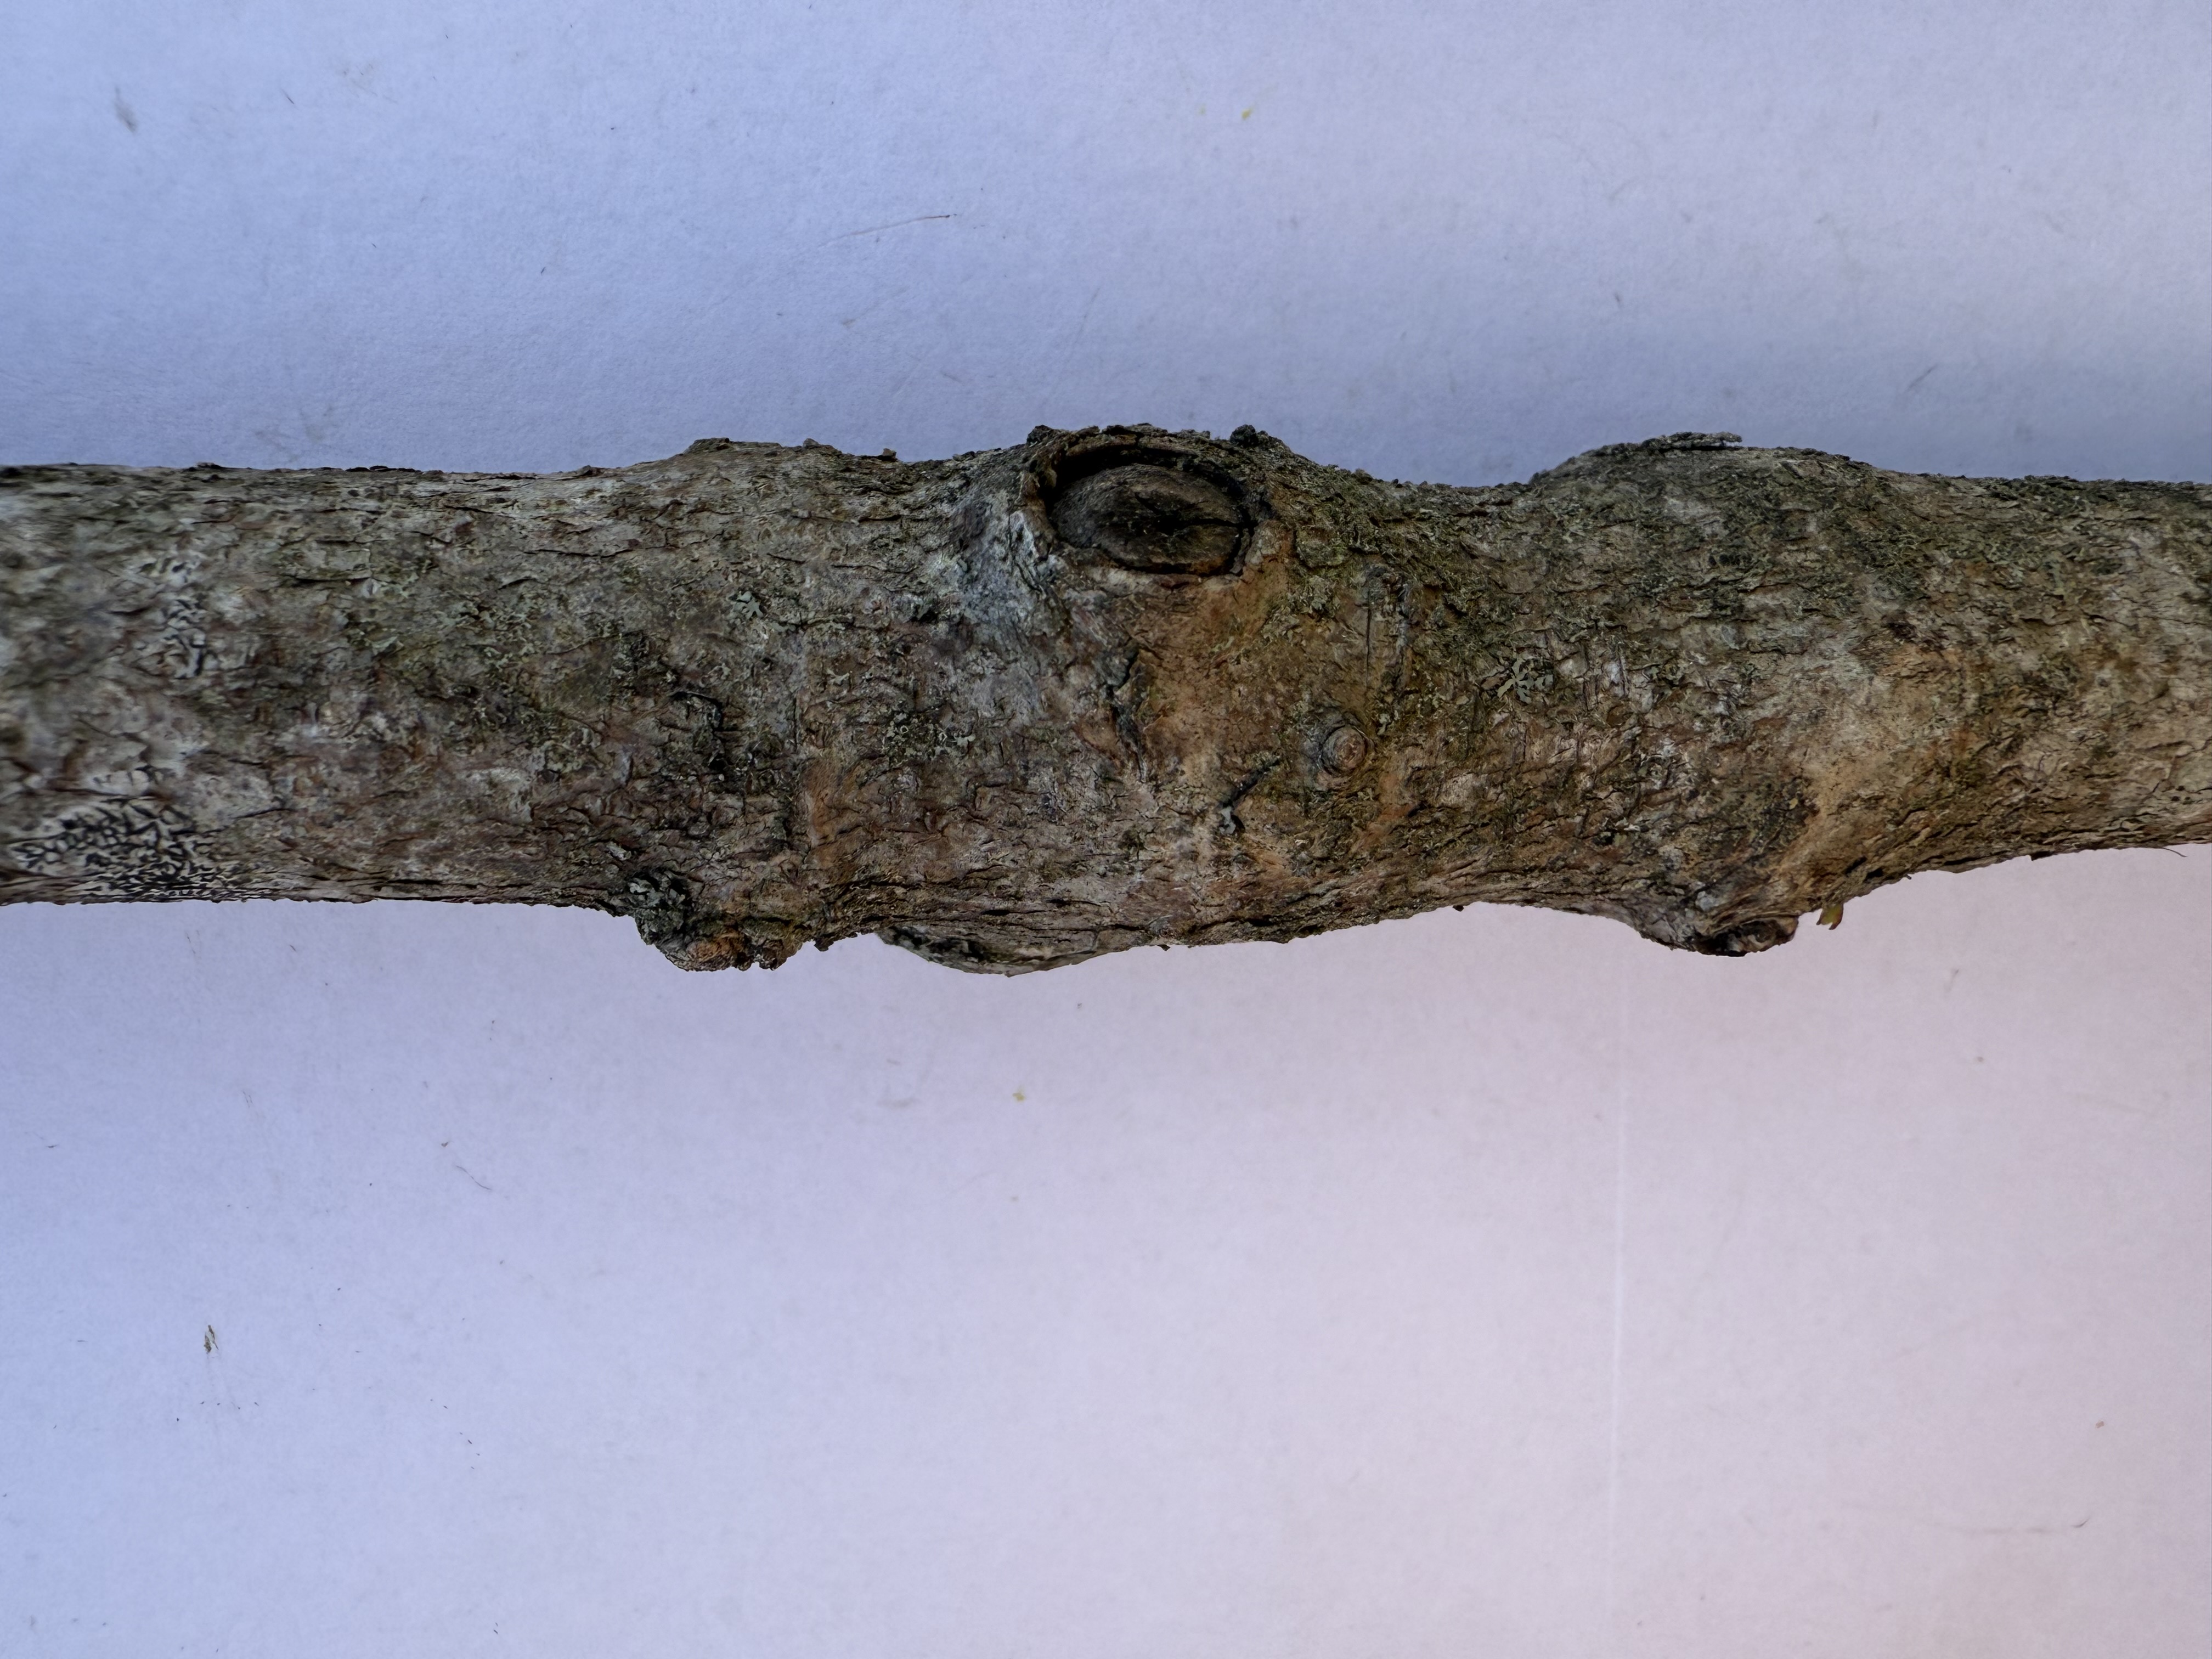
Variety: Cornelian Cherry